Villa Bloemenwerf

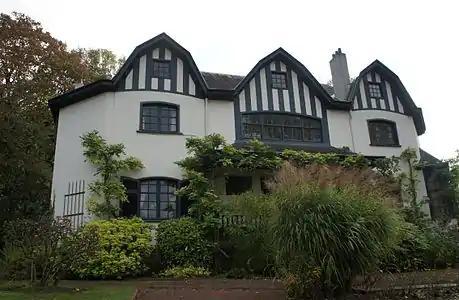

The Villa Bloemenwerf is the former residence of the Belgian painter, architect and interior designer Henry van de Velde, built in 1895. It is located at 102, / in the Uccle municipality of Brussels, Belgium. Van de Velde designed the house and its interior, as well as the furnishings, partially drawing inspiration from William Morris' Red House in Bexleyheath, London. Maria Sèthe, his future wife, designed the garden surrounding the house.